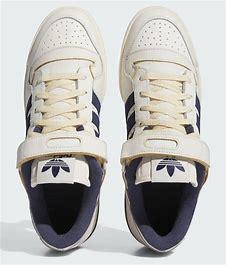
Brand: adidas
Model: originals Adidas Originals Forum 84